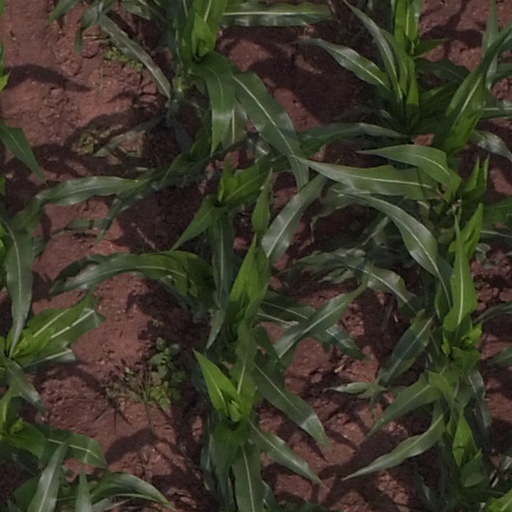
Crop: maize; corn